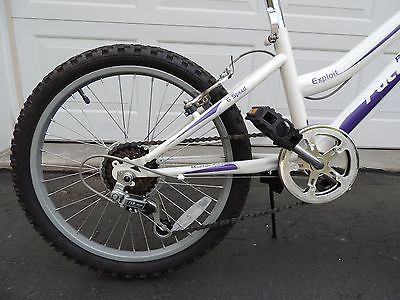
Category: bicycle